Getter Saar (footballer)

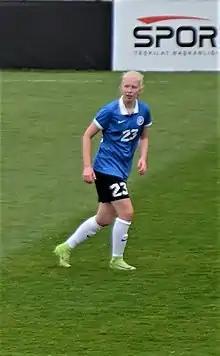
Saar with Estonia in 2018

Getter Saar (born 9 November 1999) is an Estonian footballer who plays as a forward for Flora and the Estonia women's national team.